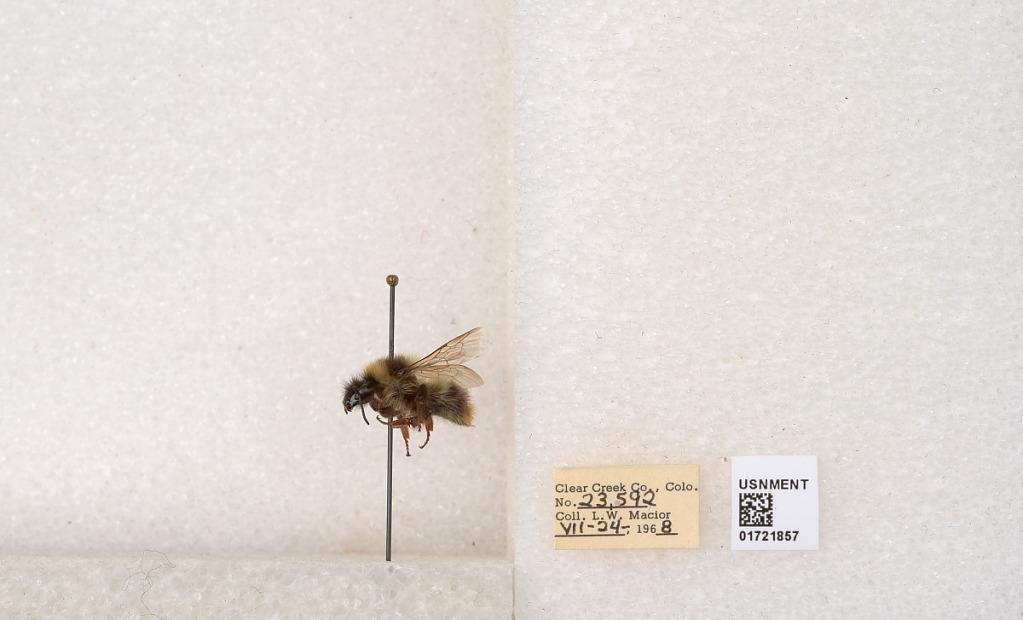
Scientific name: Bombus kirbyellus
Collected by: L. Macior
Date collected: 1968-7-24
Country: United States
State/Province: Colorado
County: Clear Creek
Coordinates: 39.6891, -105.644